Butterbrot

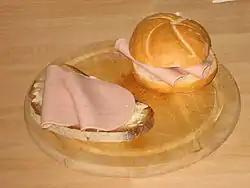
"Wurstbrot" and "Wurstbrötchen".

The derivatives of the British sandwich and the "Butterbrot" of the German-speaking countries differ in some ways: The "Butterbrot" is usually made from the typical bread types of German-speaking countries, which are much firmer and fuller in taste, and with a crispy crust, compared to English sandwich slices. One popular type is "Vollkornbrot" (wholegrain bread), which has a sourish full savoury taste, due to the use of sourdough as a leavening agent, and which often contains rye, albeit bread made from wheat flour is usually the most common variety. Vollkornbrot exists in dozens of varieties with respect to taste, shape, color, etc. However, Germans also know a large variety of white or mixed bread kinds, baguette or ciabatta are so common they are sold in every supermarket, and many modern German families simply eat toast with topping for breakfast, as it is cheaper and faster. Another very popular bread type is "Brötchen" (bread rolls), of which countless varieties exist in any possible shape, size and made from any possible flour combination.